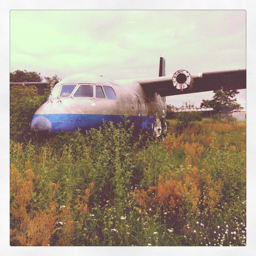
A large airplane sitting in a green field.
A dirty plane sitting in a pile of tall brush.
An airplane in the middle of a grassy field.
An airplane on the ground is surrounded by tall weeds.
A plane in a field of high grass.